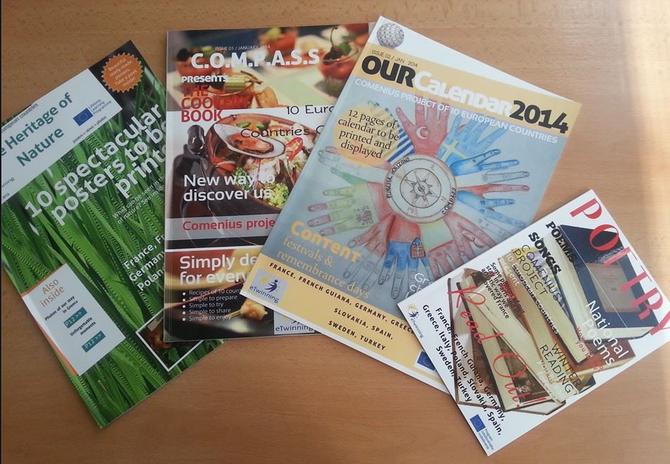
Waste category: paper